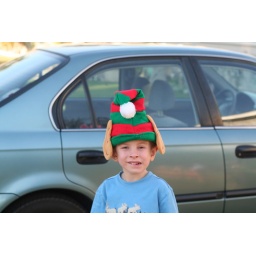
over the river . . . to grandmothers house we go